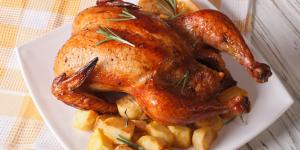
pollo relleno para navidad